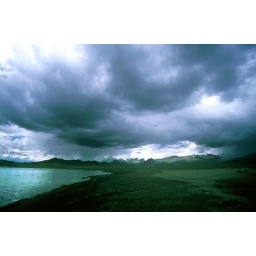
Thick sweeping clouds arrive on large lake near Ngatse- Tibet